Garden office

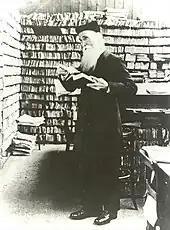
Sir James Murray in his Scriptorium in the garden of his house in Banbury Road, Oxford

A garden office is an office in a garden outbuilding. This is usually separate to a house, being used as a dedicated office space by a remote worker or by a home-based business.